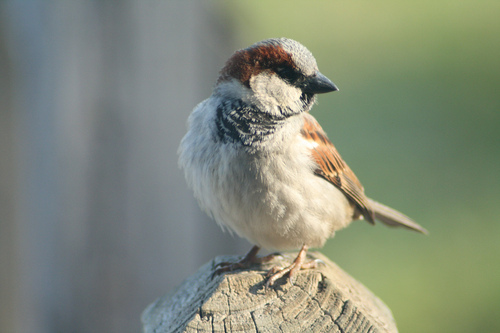
this small bird is mostly white with a rust colored superciliary and tan with black stripes secondaries and tail.
the bird has a grey overall covering on its breast, abdomen, crown and a throat spotted in black.
a small bird with a small bill with brown wings, and a grey cheek patch.
this tiny bird has a white belly and brown feathers.
this small bird has a streak of red around its head, but is mostly covered in white feathers.
the small bird has a white crown, a short black bill, and a white chest.
this white bird has red around his eye and a grey beard.
this small white bird has brown wings and a black beak.
a small bird, with a white belly, green primaries, and a small bill.
a small bird with a white breast and a short black pointed beak.
Species: House Sparrow